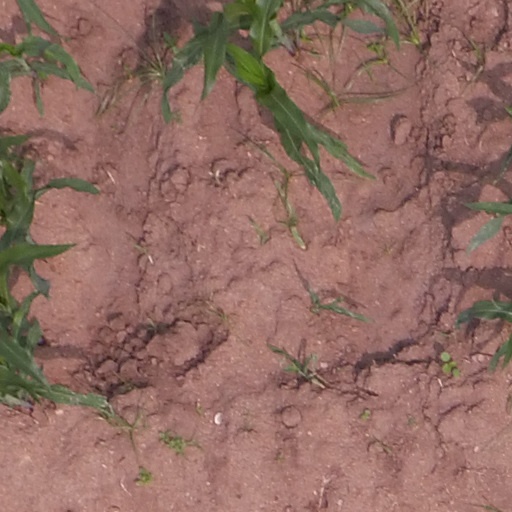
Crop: maize; corn